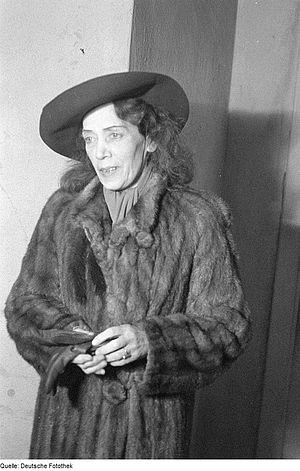
La liste de personnalités de la danse recense de manière non exhaustive les personnes ayant laissé une trace dans l'histoire de la danse.